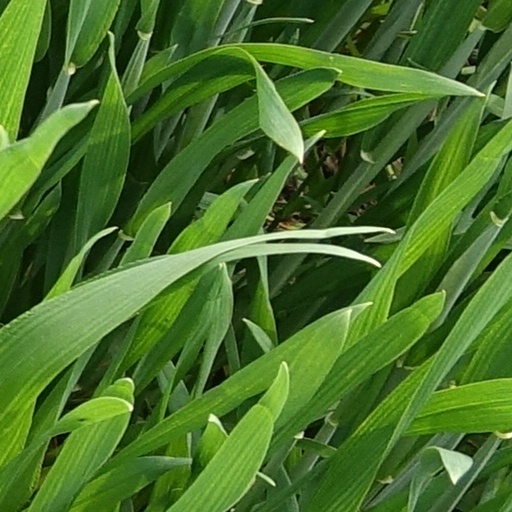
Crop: wheat